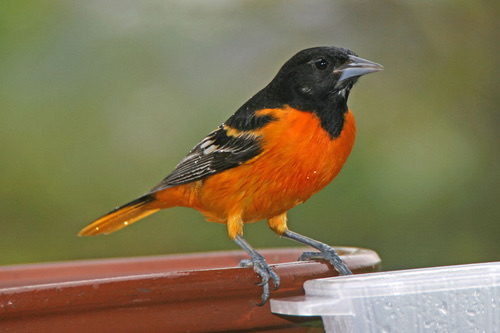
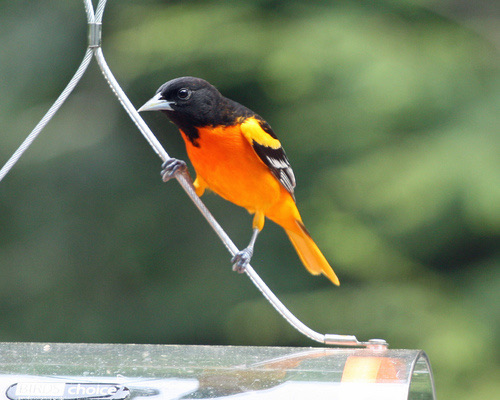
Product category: misc
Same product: yes